Outlands in the Eighty Acres

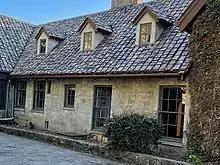
Front of the Flanders Mansion

Paul and Grace Flanders, married in 1920, came to Carmel in 1922, to build a home and start a business in real estate development. They purchased 80 acres of land from Dr. Daniel T. MacDougal. Flanders designed a two-story home, which they named the "Outlands" at 25800 Hatton Road, located on a hill overlooking the Carmel Mission, and Point Lobos.